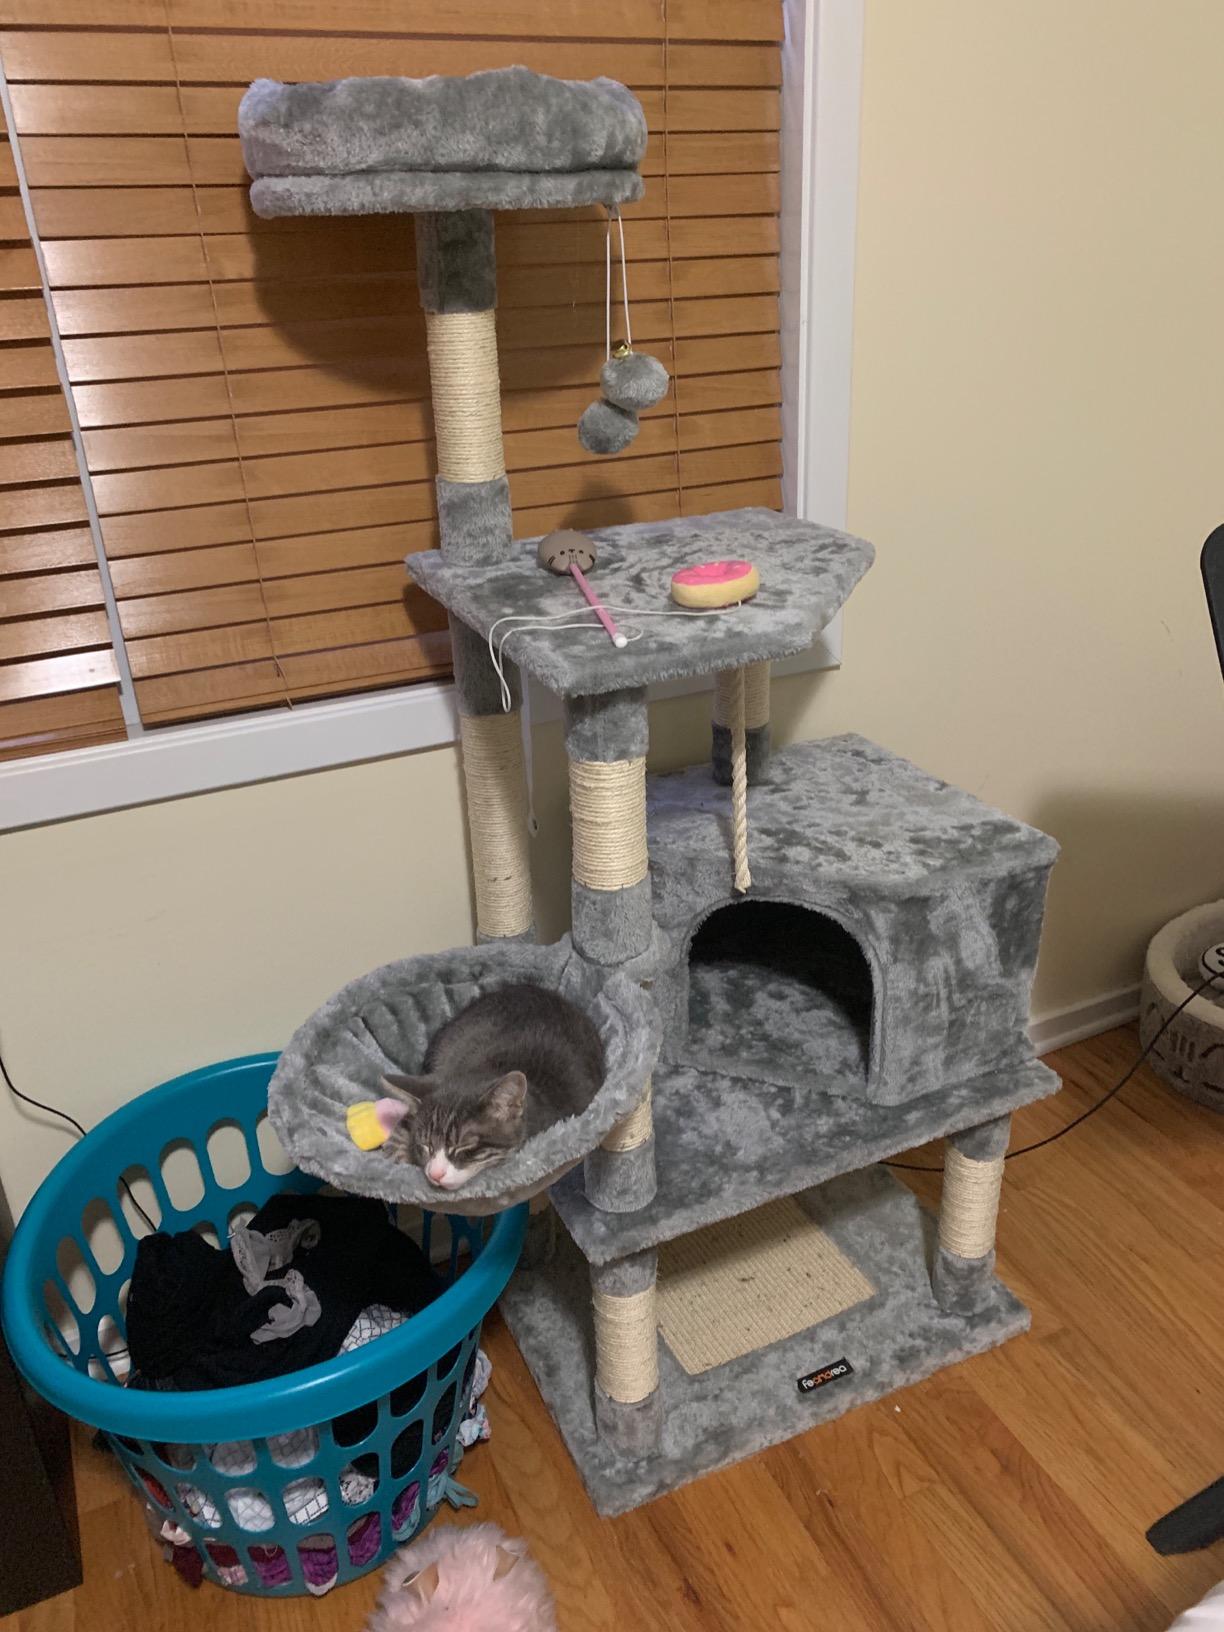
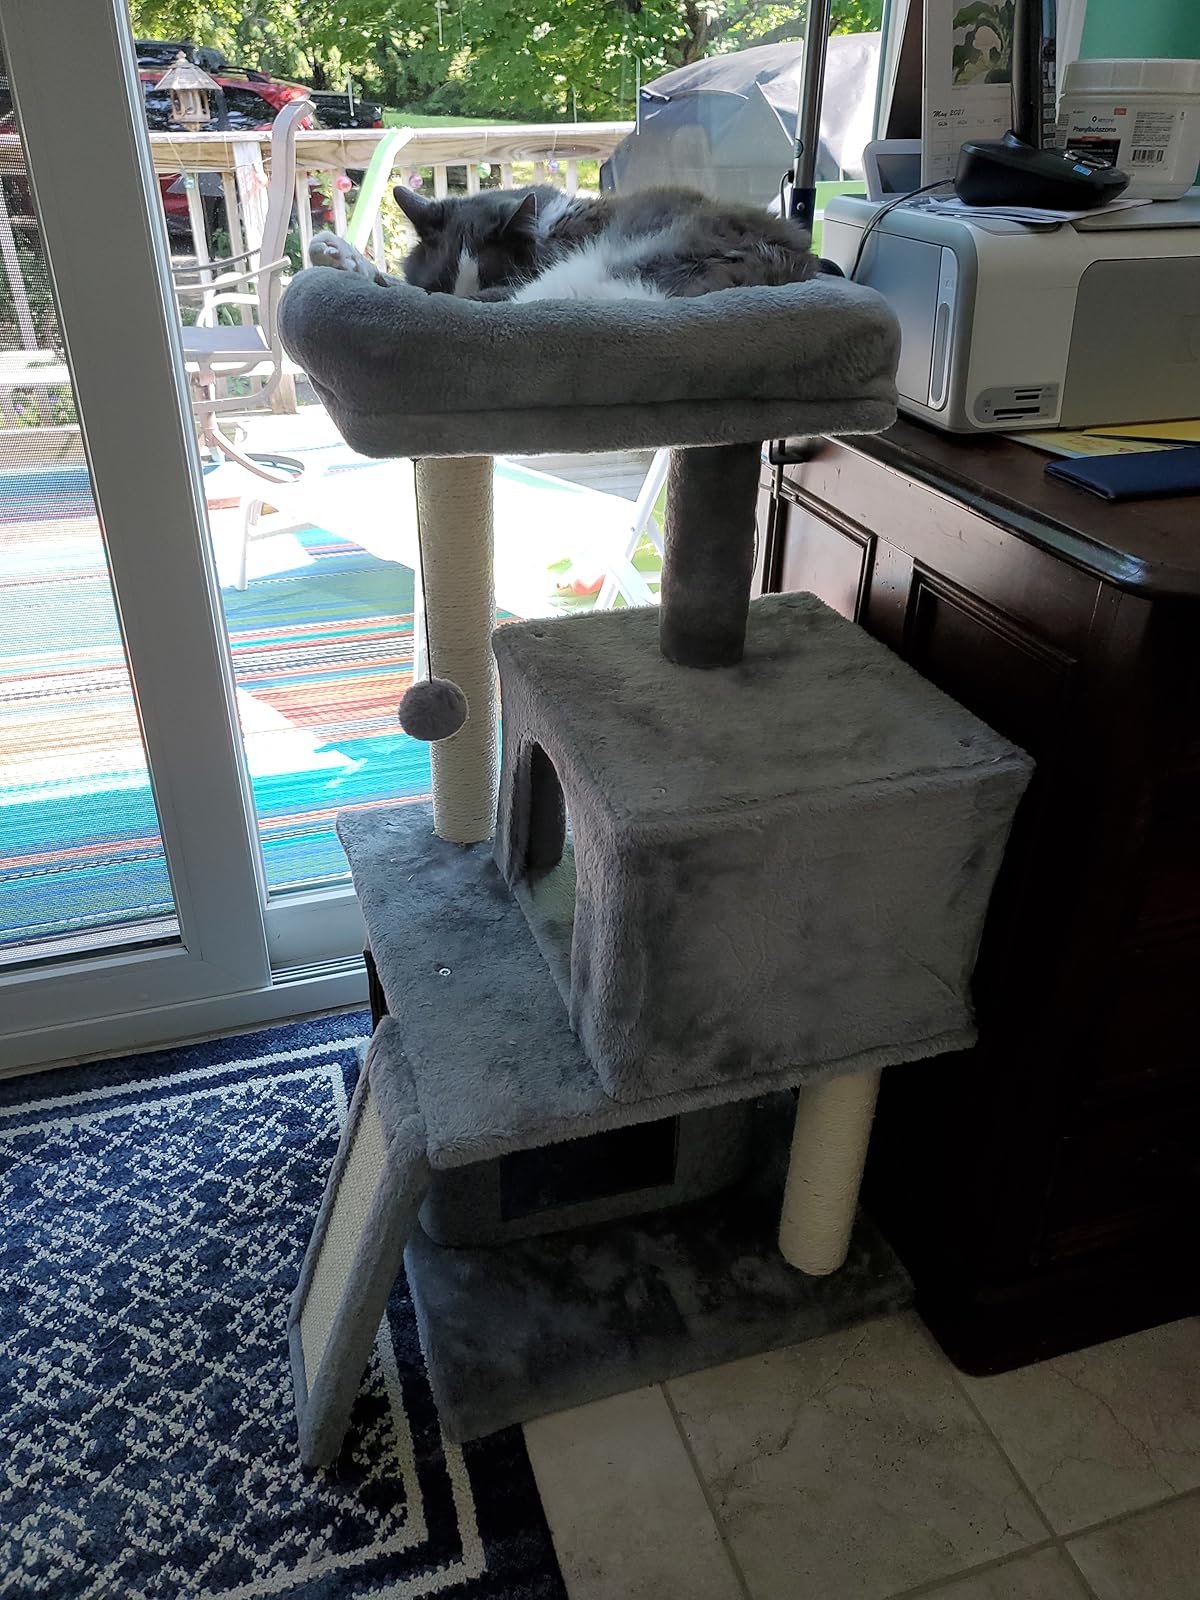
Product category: items_cat tree
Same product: no